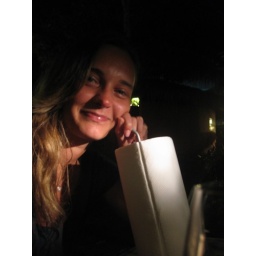
The first paper towels I have seen in weeks. Sadly, they won't all fit in my bag.